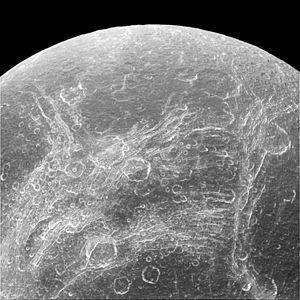
Dioné est une des lunes de Saturne, découverte par Jean-Dominique Cassini en 1684, la même année que Téthys.